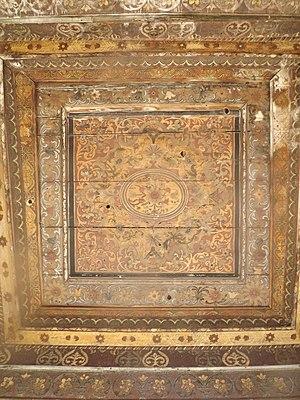
Palais Ben Ayed à Djerba